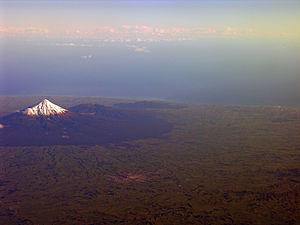
Le mont Taranaki ou mont Egmont est une montagne de Nouvelle-Zélande située dans le Sud-Ouest de l'île du Nord, au cœur du parc national d'Egmont. Volcan au repos culminant à 2 518 mètres d'altitude, sa forme conique aux pentes régulières et prononcées est considérée comme une des plus symétriques au monde.